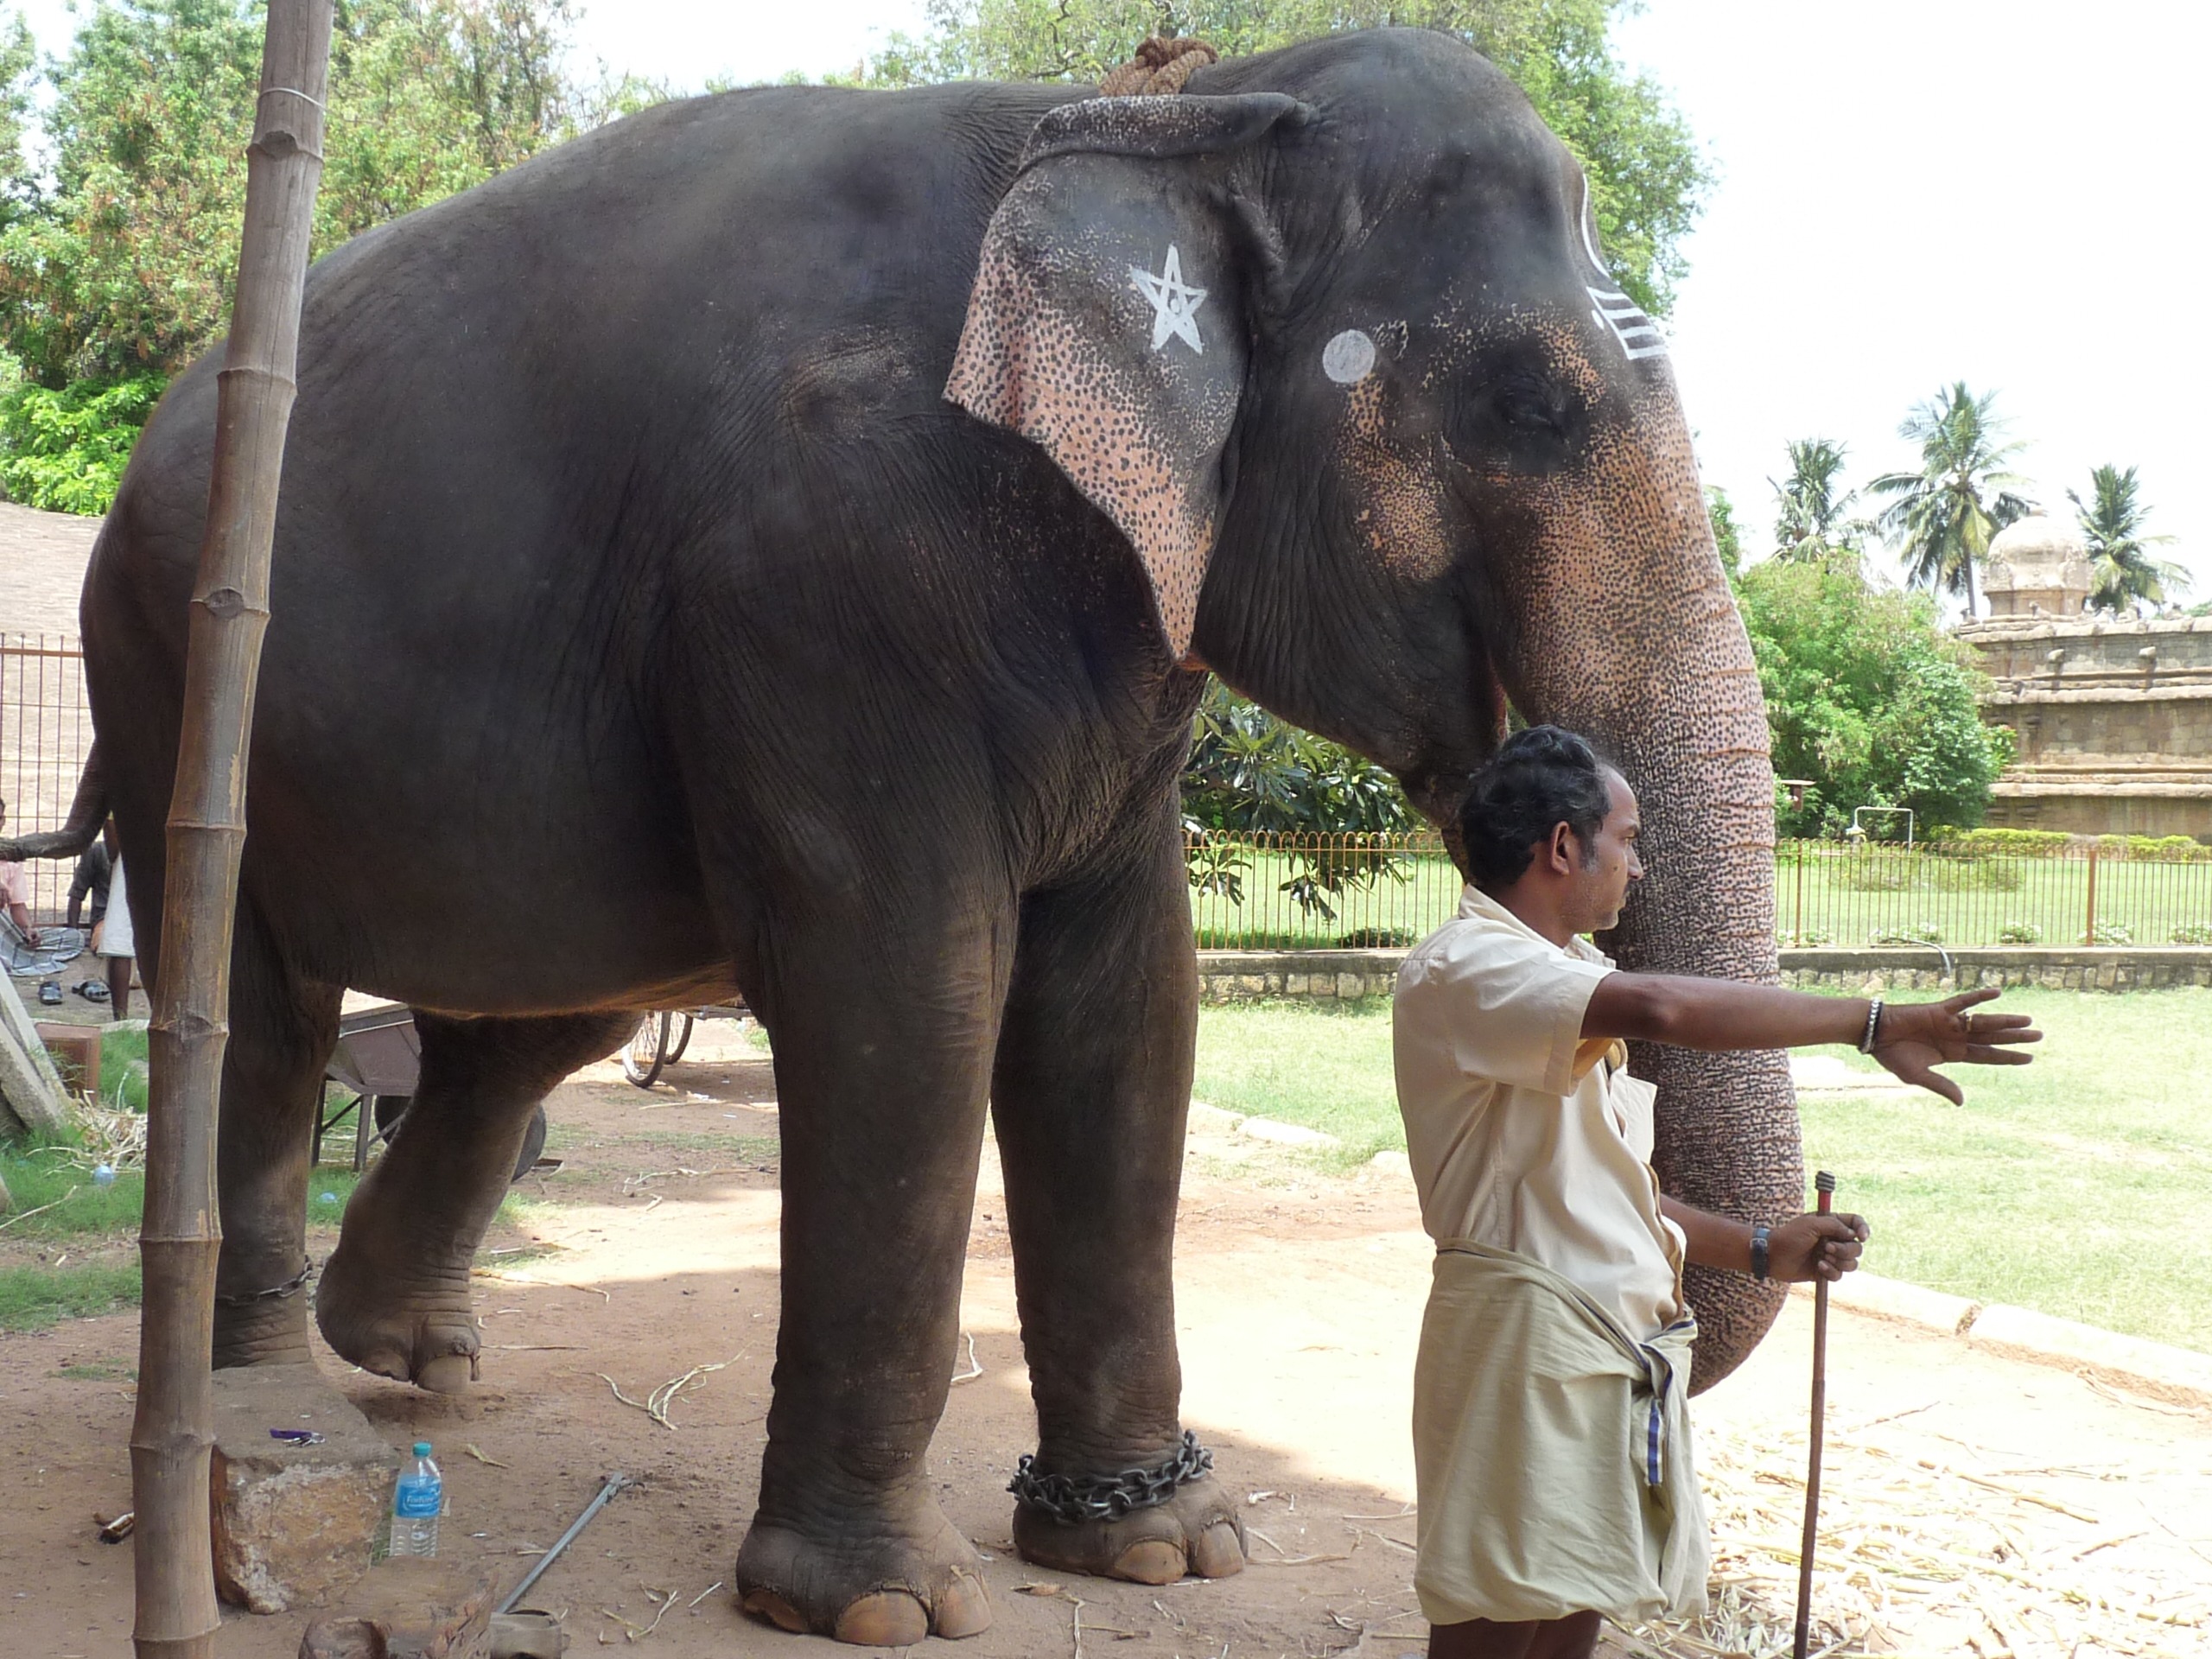
man, person, trunk, tourist, wildlife, zoo, mammal, tourism, fauna, elephant, strong, safari, powerful, indian elephant, african elephant, elephants and mammoths, mahout